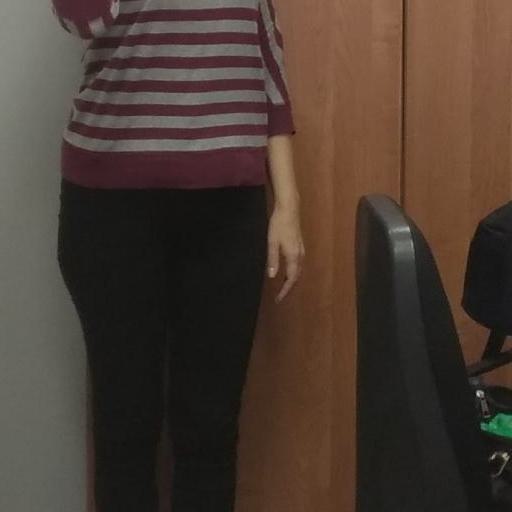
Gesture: no_gesture